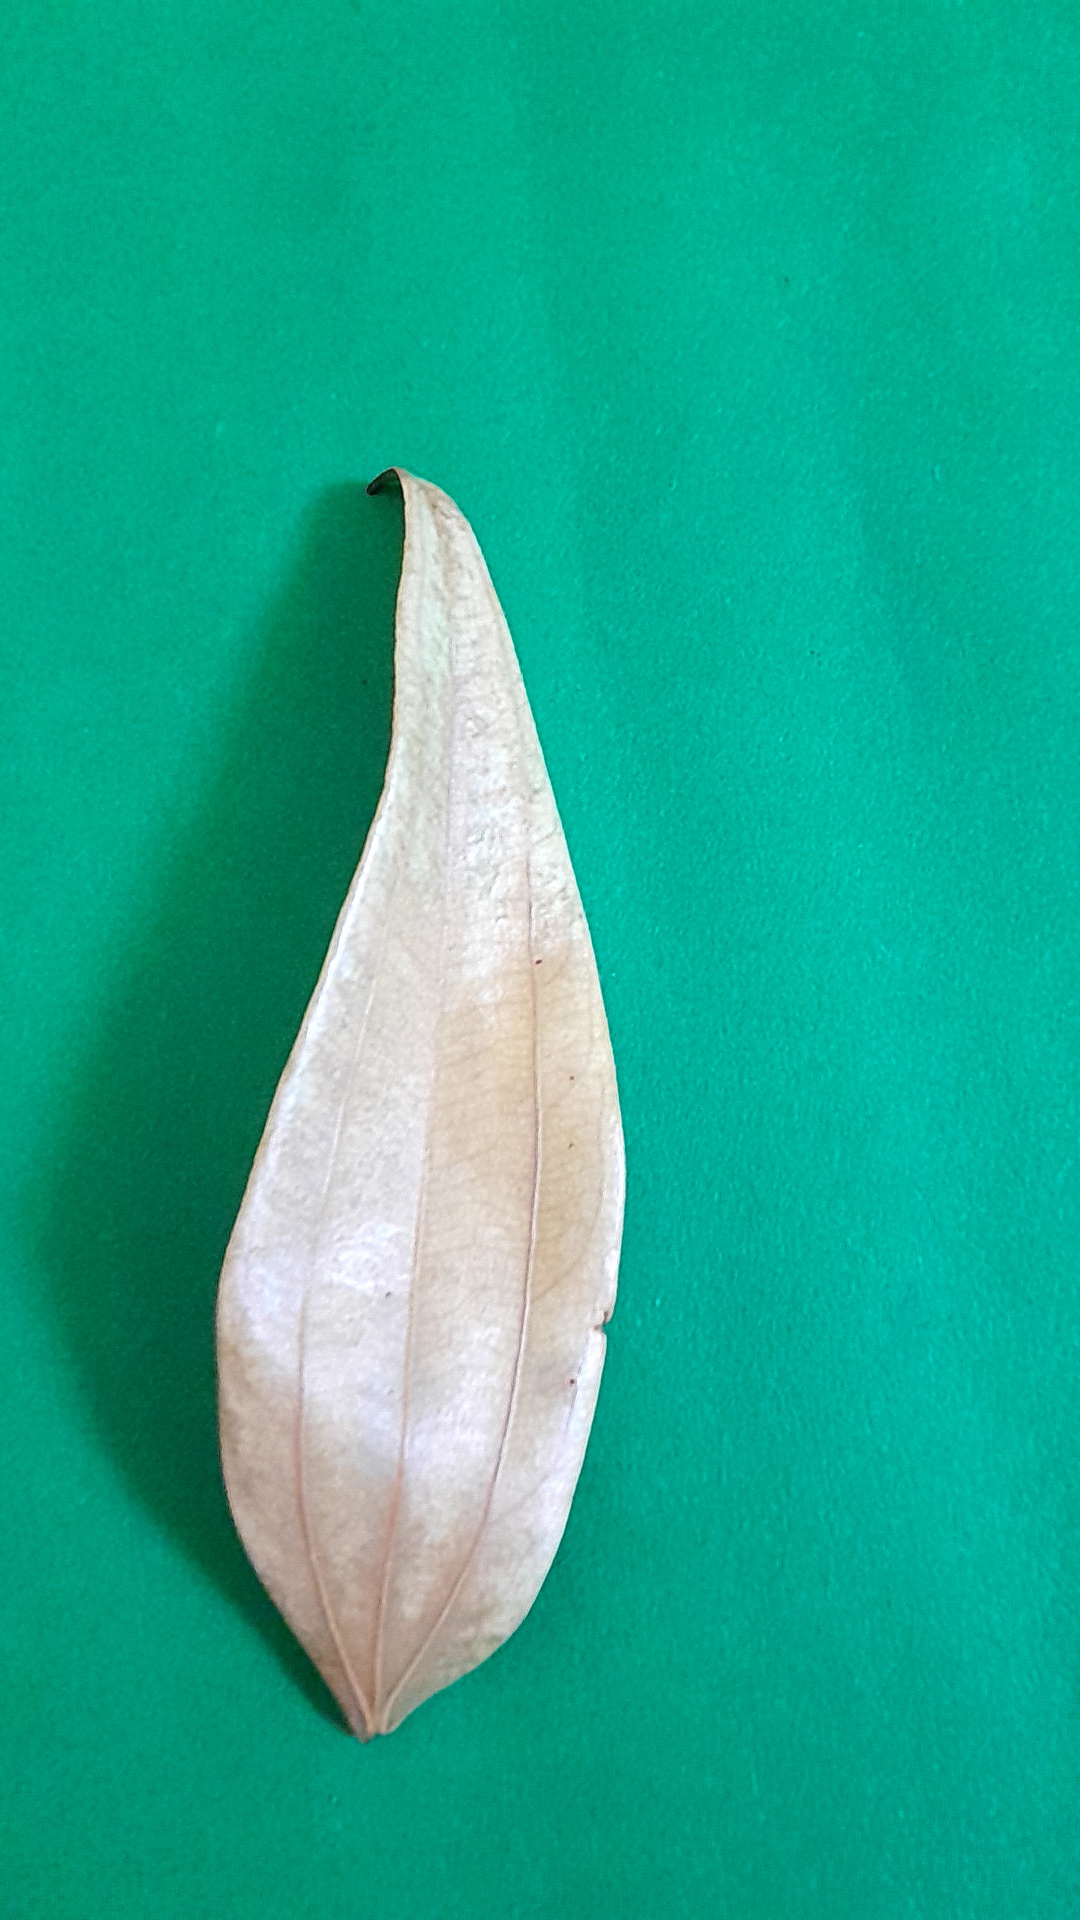
Label: Dry Leaf